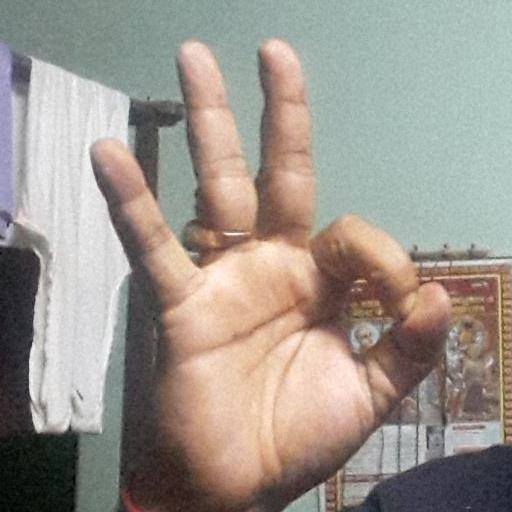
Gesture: ok